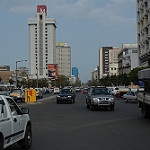
Scene: Outdoor